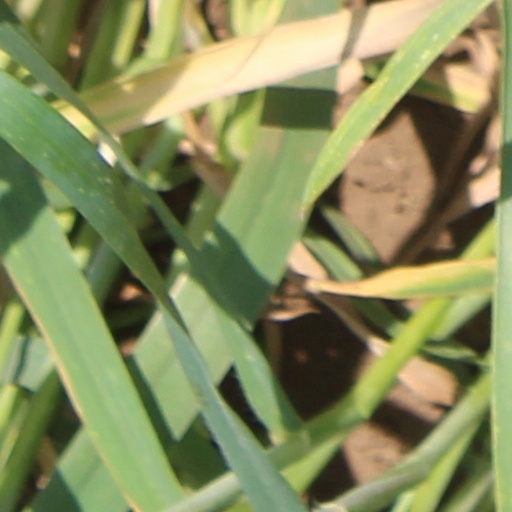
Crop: wheat